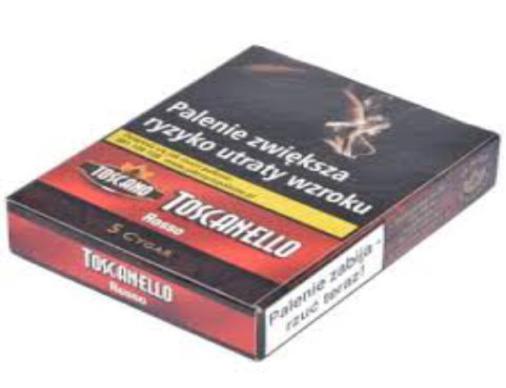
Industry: Necessities